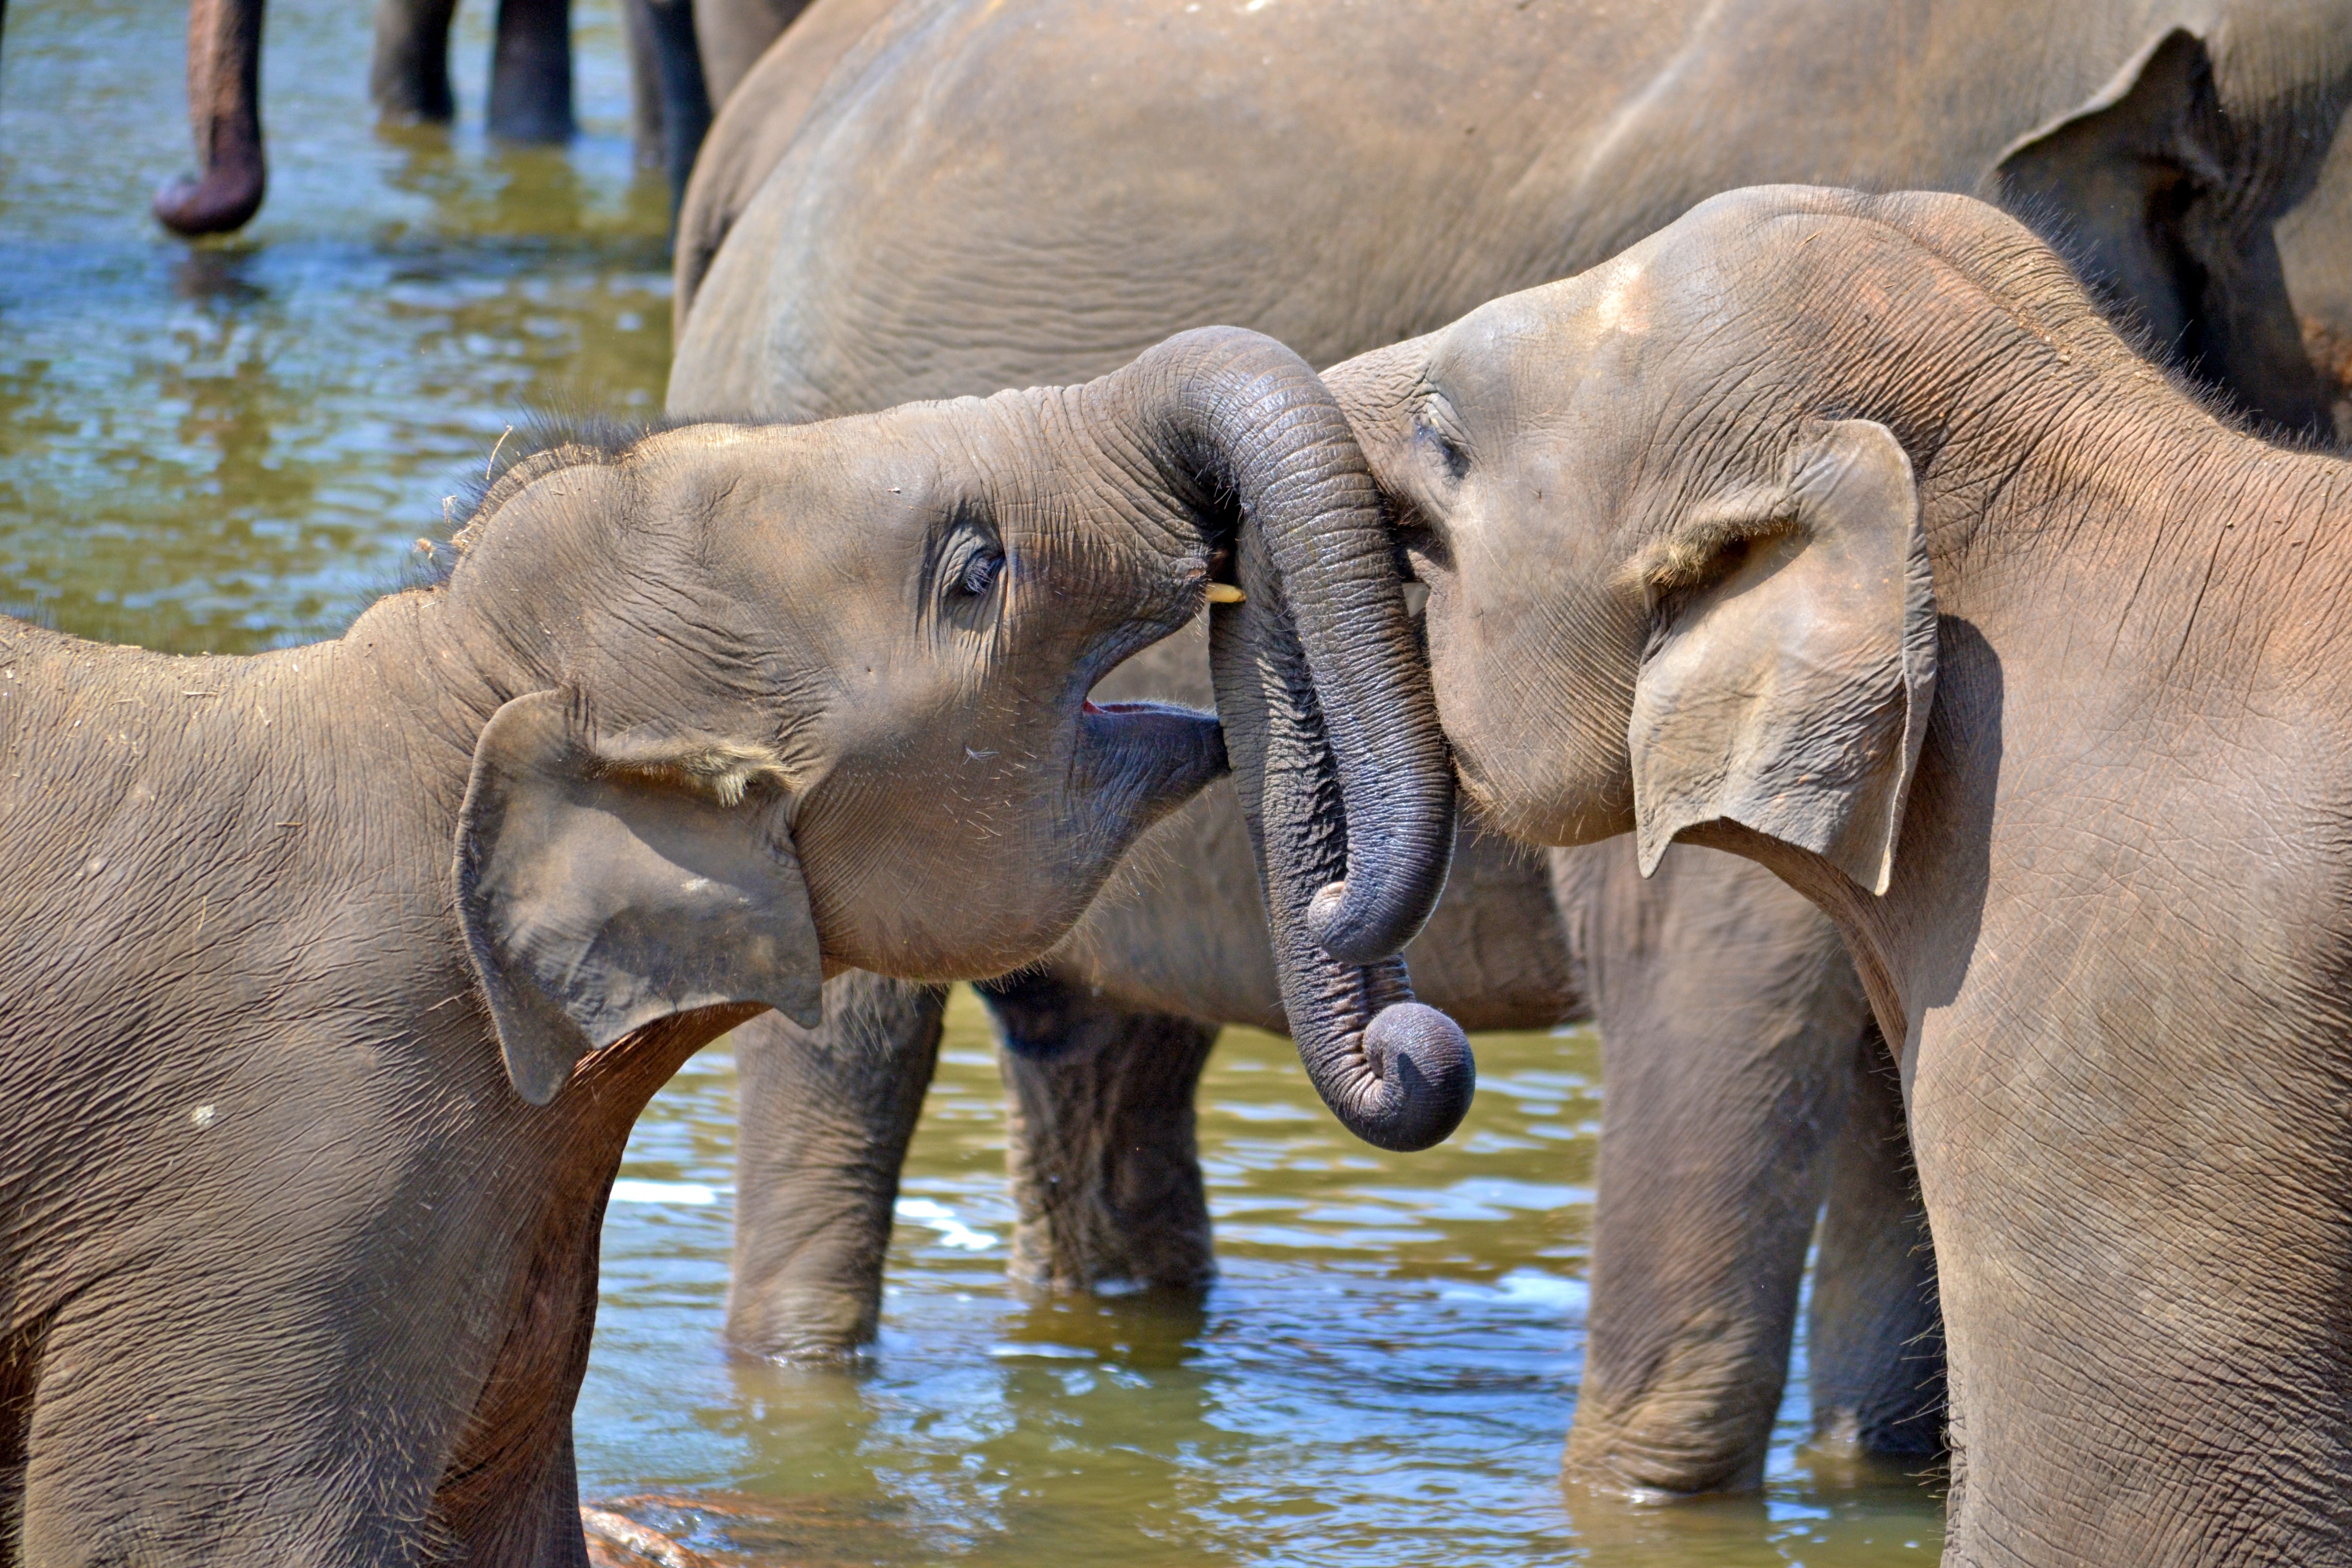
wildlife, zoo, mammal, fauna, elephant, vertebrate, safari, sri lanka, ceylon, indian elephant, african elephant, elephants and mammoths, mahout, pinnawala, baby elephants, elephant orphanage, young elephants, orphan elephants